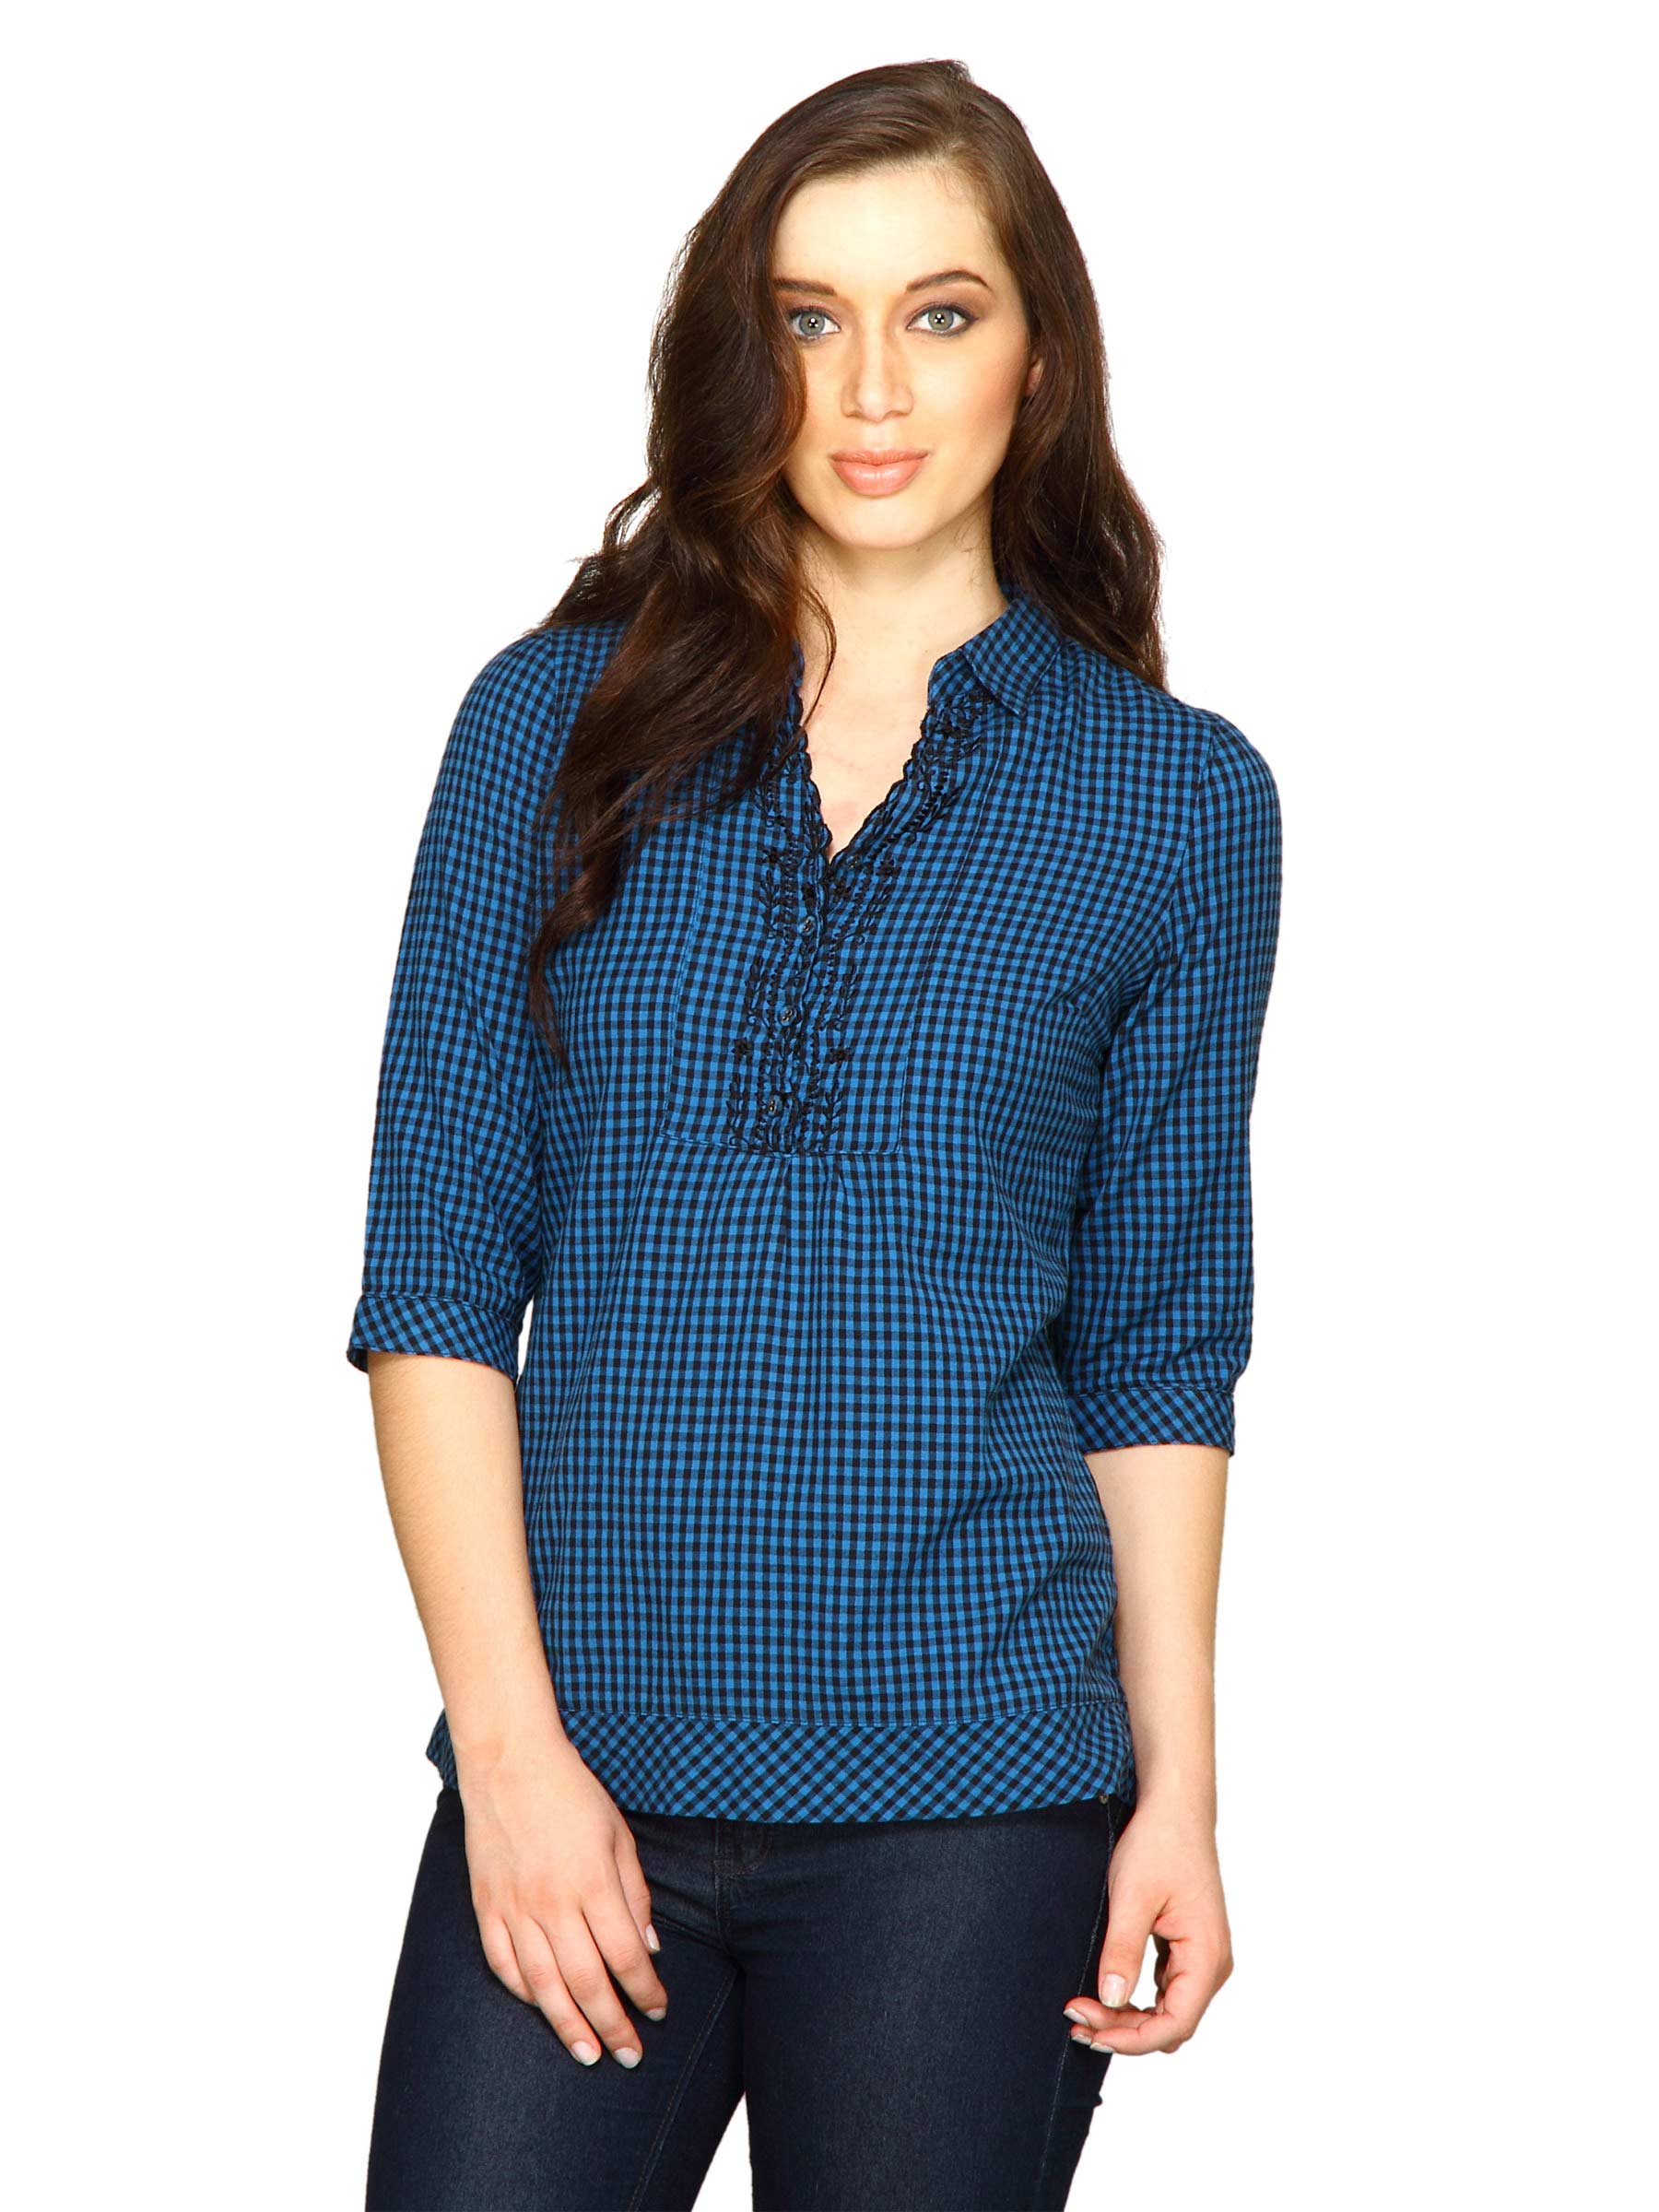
Scullers For Her Women Light Work Blue Tops
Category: Apparel / Topwear / Tops
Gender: Women
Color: Blue
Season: Fall 2011
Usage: Casual